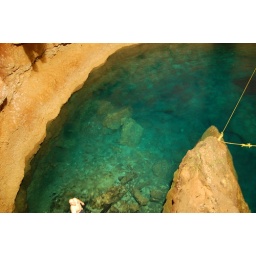
The blue blue water in the cenote.